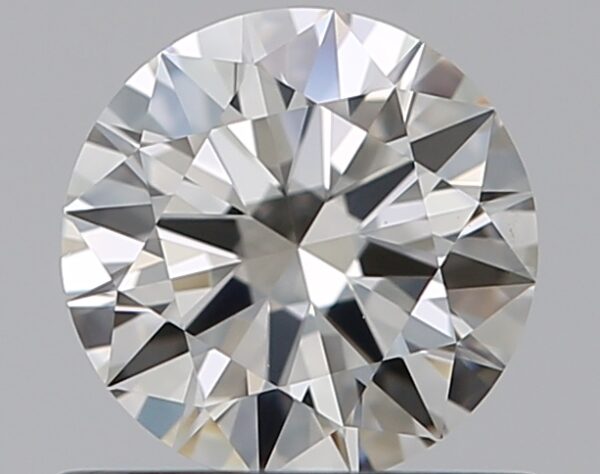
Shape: round
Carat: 0.53
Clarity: VS1
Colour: J
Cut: EX
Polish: EX
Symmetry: EX
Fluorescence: F
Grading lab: GIA
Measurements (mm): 5.26 x 5.28 x 3.14